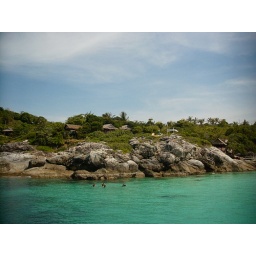
The water is very green in some spots.